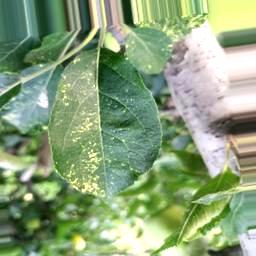
Label: Apple_Mosaic